Cobie Smulders

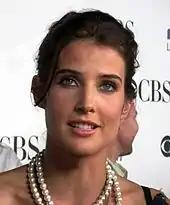
Smulders at a CBS event in 2008

Smulders made her professional acting debut in 2002, with guest appearances in the UPN science fiction comedy series "Special Unit 2" and the Showtime science fiction drama series "Jeremiah". She subsequently made multiple appearances on television, including in the Fox supernatural drama series "Tru Calling" (2003), the WB superhero series "Smallville" (2003), and the Global space opera series "Andromeda" (2005). Smulders' first role as a series regular was in the short-lived 2003 ABC adventure drama series "", which ran for one season. She made her film debut in 2004 with a supporting role in the action film "Walking Tall". She then had a supporting role in the 2005 comedy film "The Long Weekend". That same year, she had a recurring role as Leigh Ostin in the Showtime drama series "The L Word".